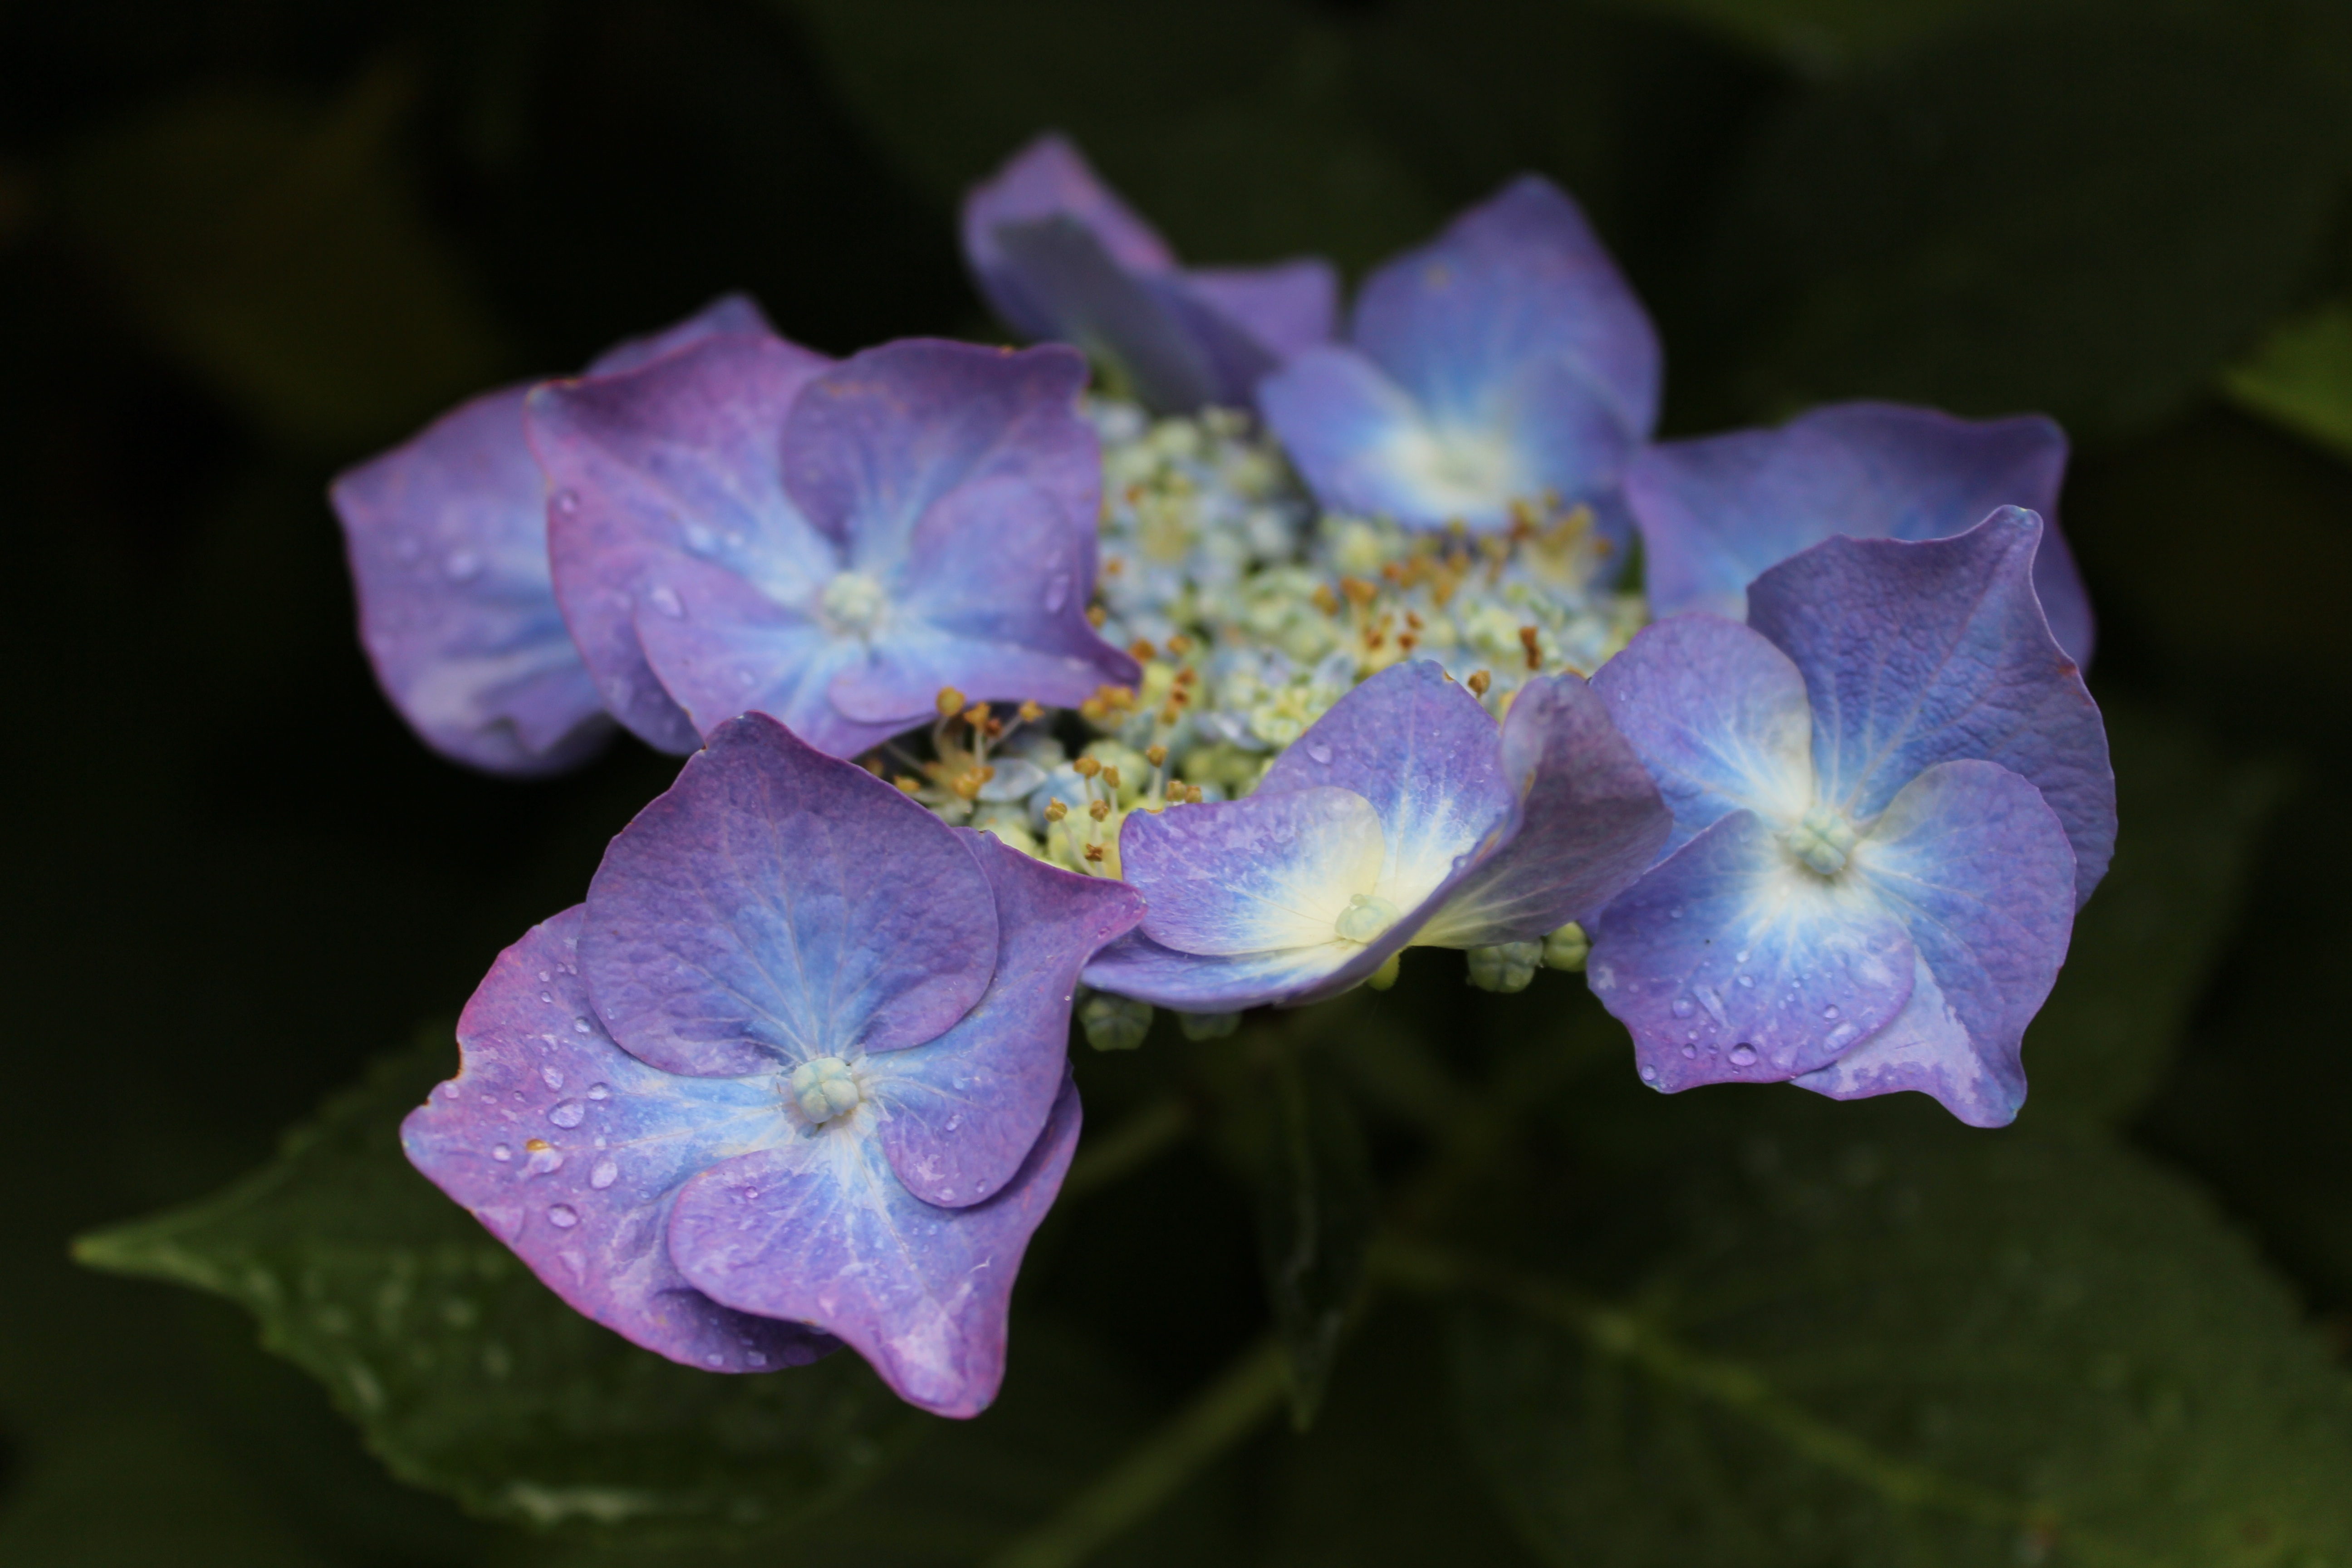
plant, flower, purple, petal, botany, blue, garden, flora, hydrangea, wildflower, flowers, eye, macro photography, flowering plant, hydrangeaceae, cornales, annual plant, land plant, dayflower family